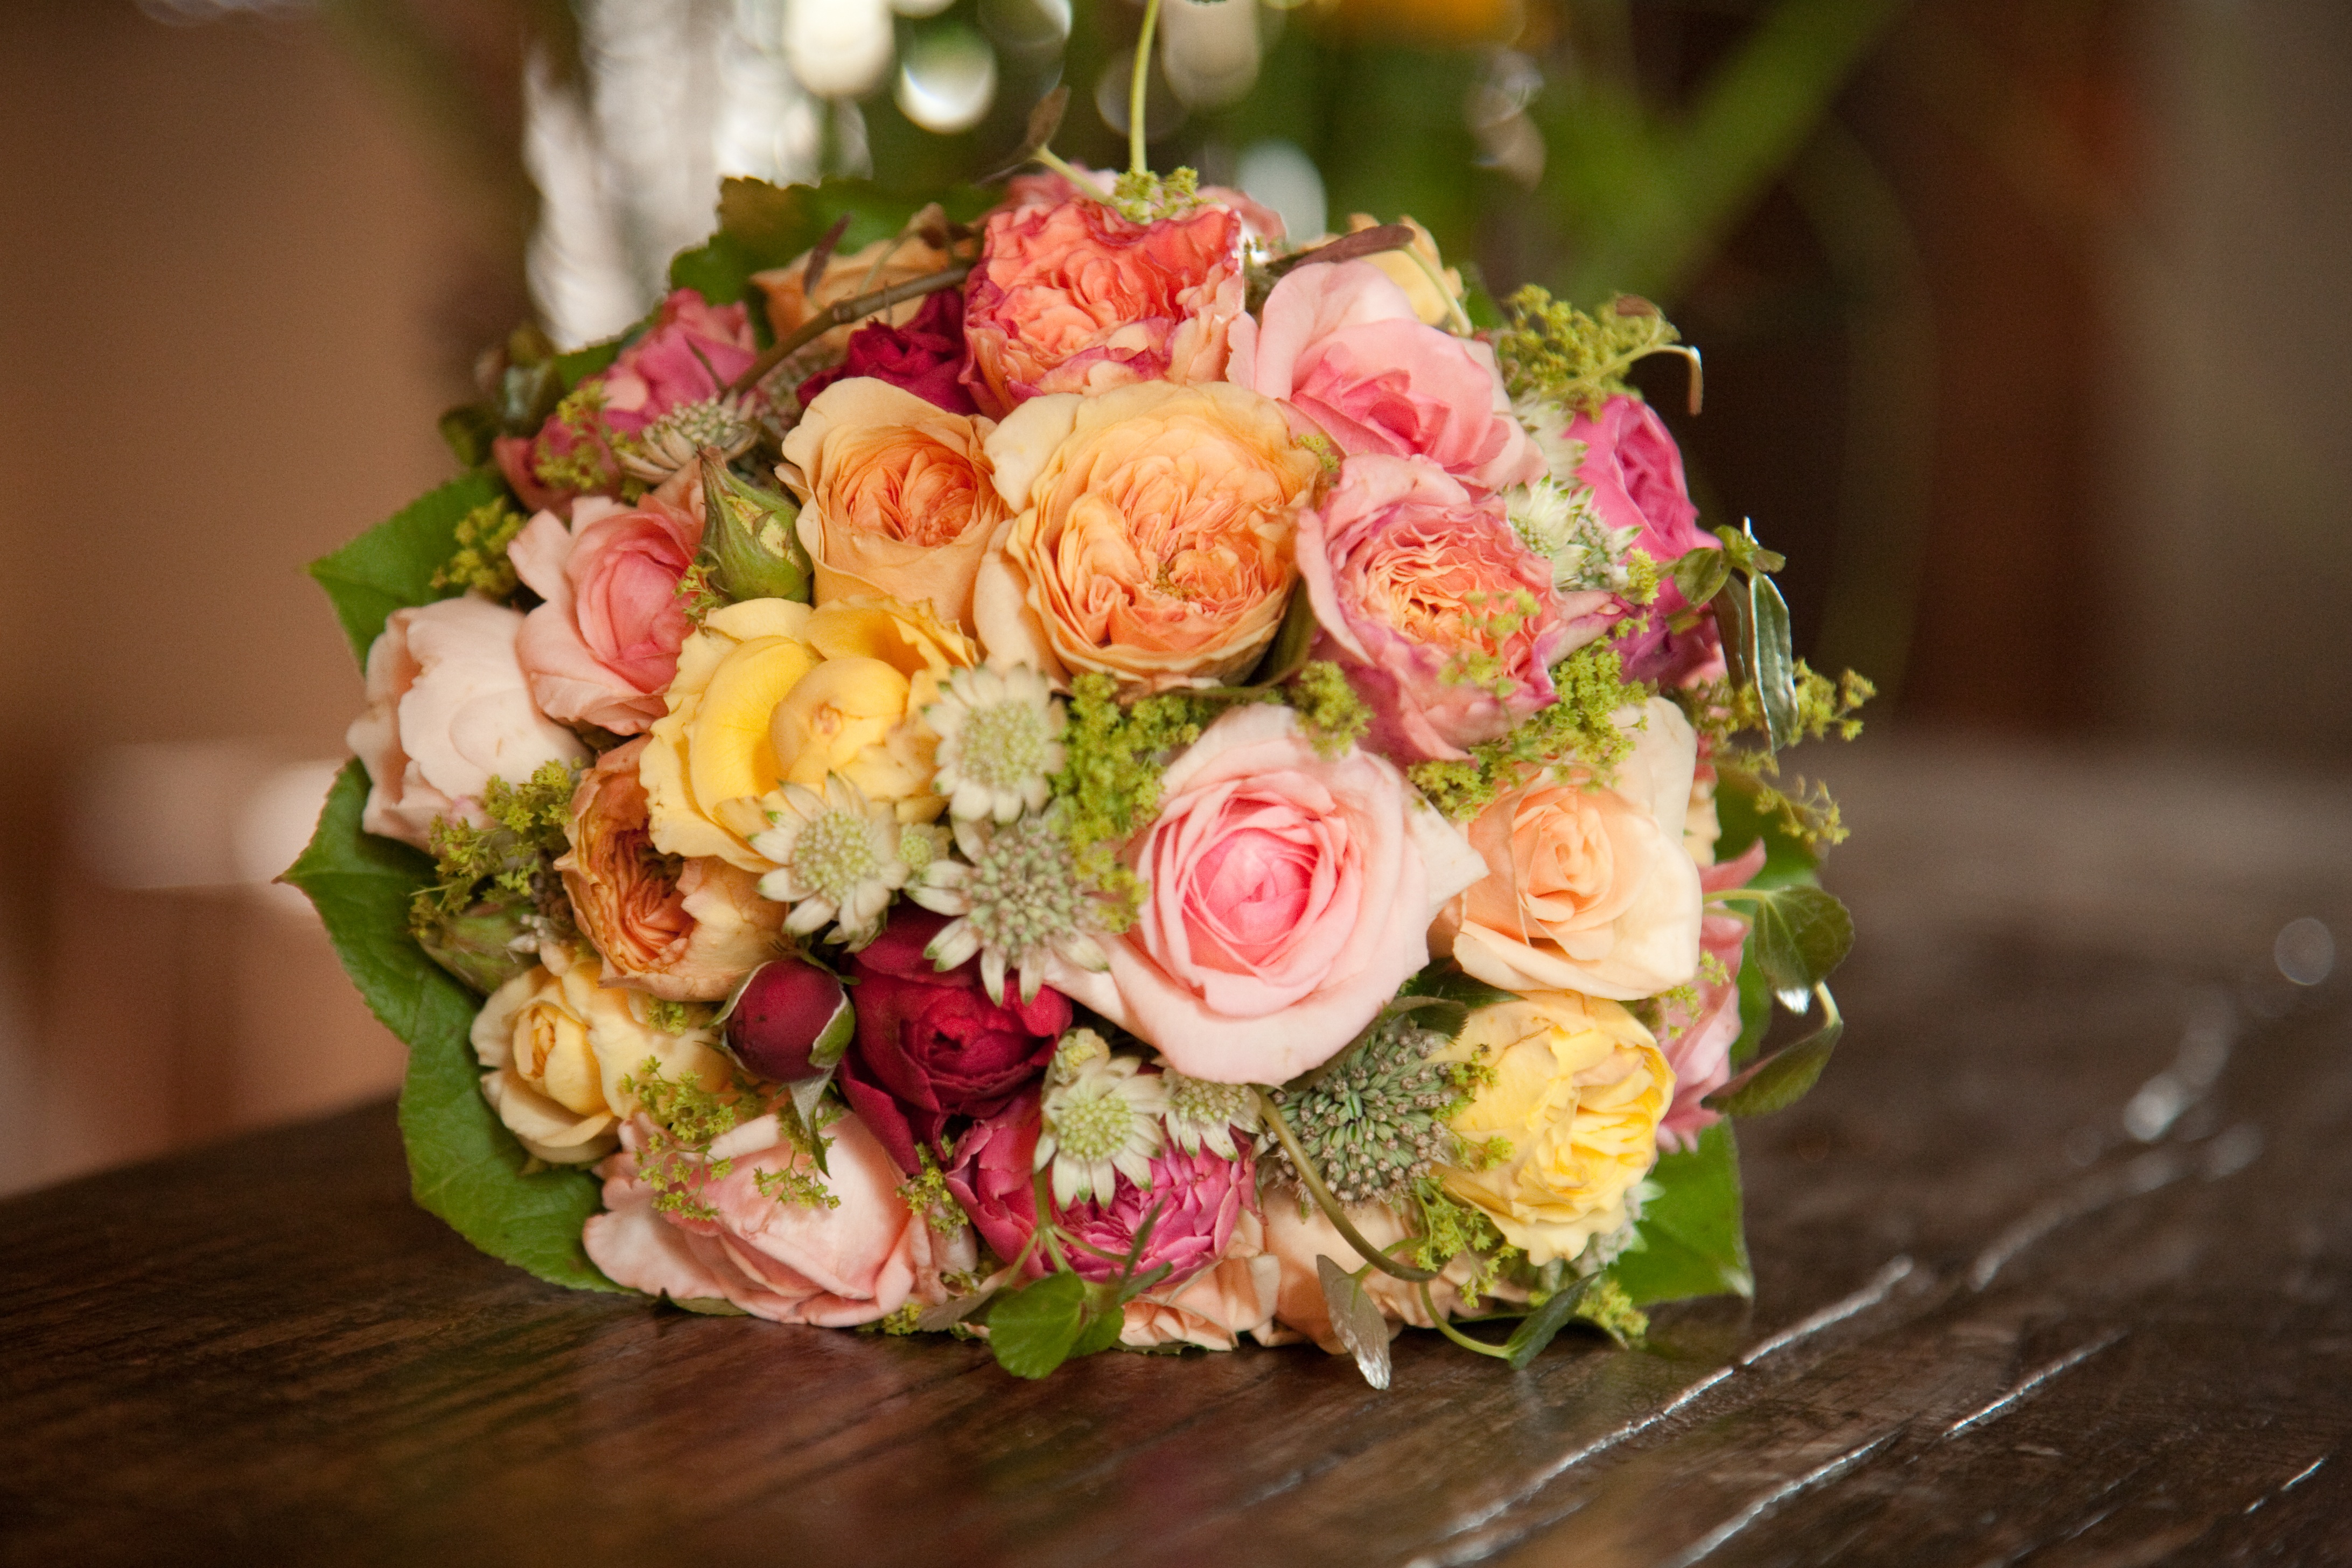
plant, flower, petal, pink, wedding, flora, flowers, roses, floristry, bridal bouquet, flowering plant, garden roses, flower bouquet, cut flowers, floral design, centrepiece, land plant, flower arranging